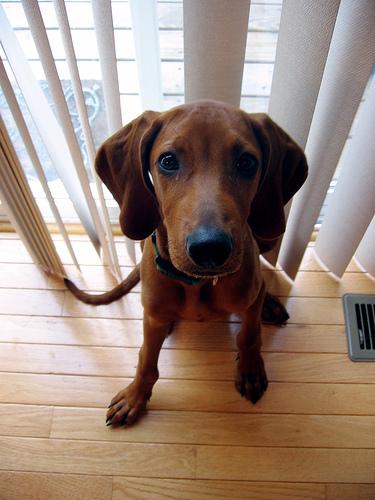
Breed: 207-n000045-redbone